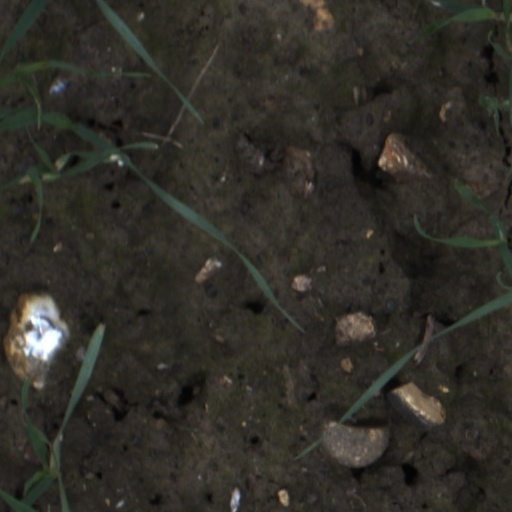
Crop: wheat